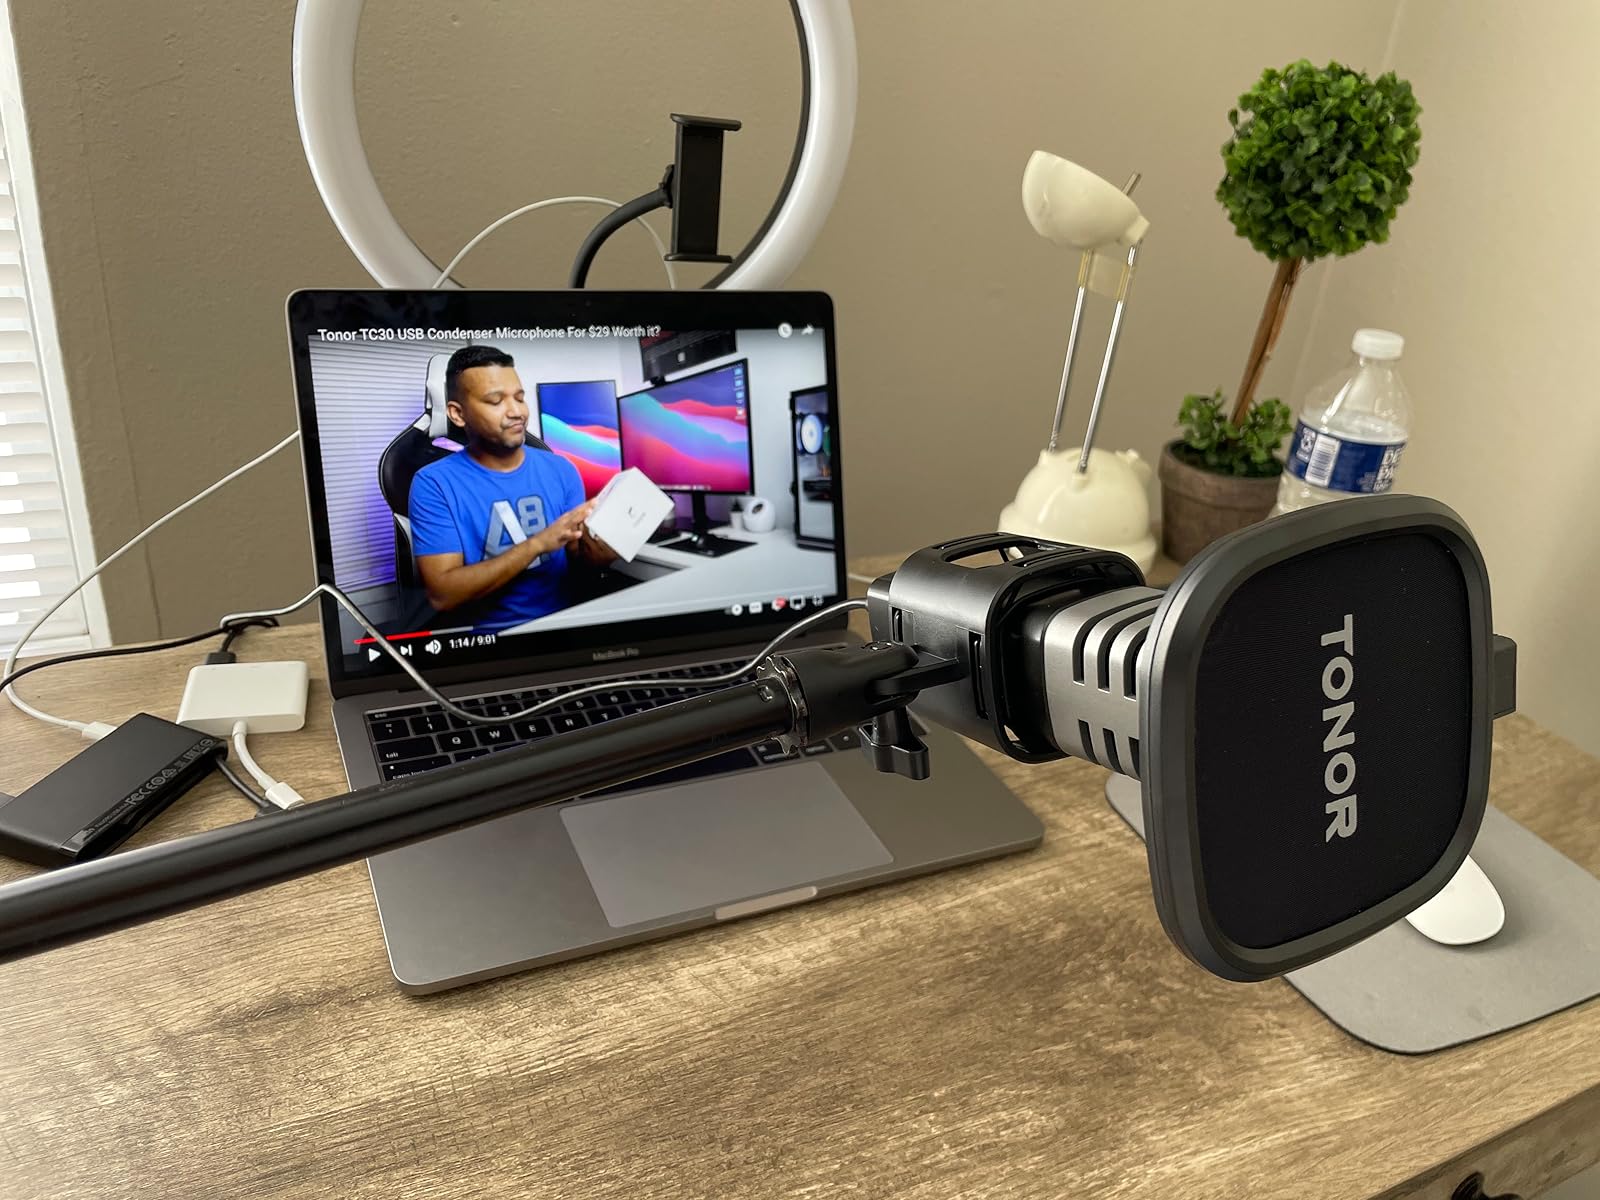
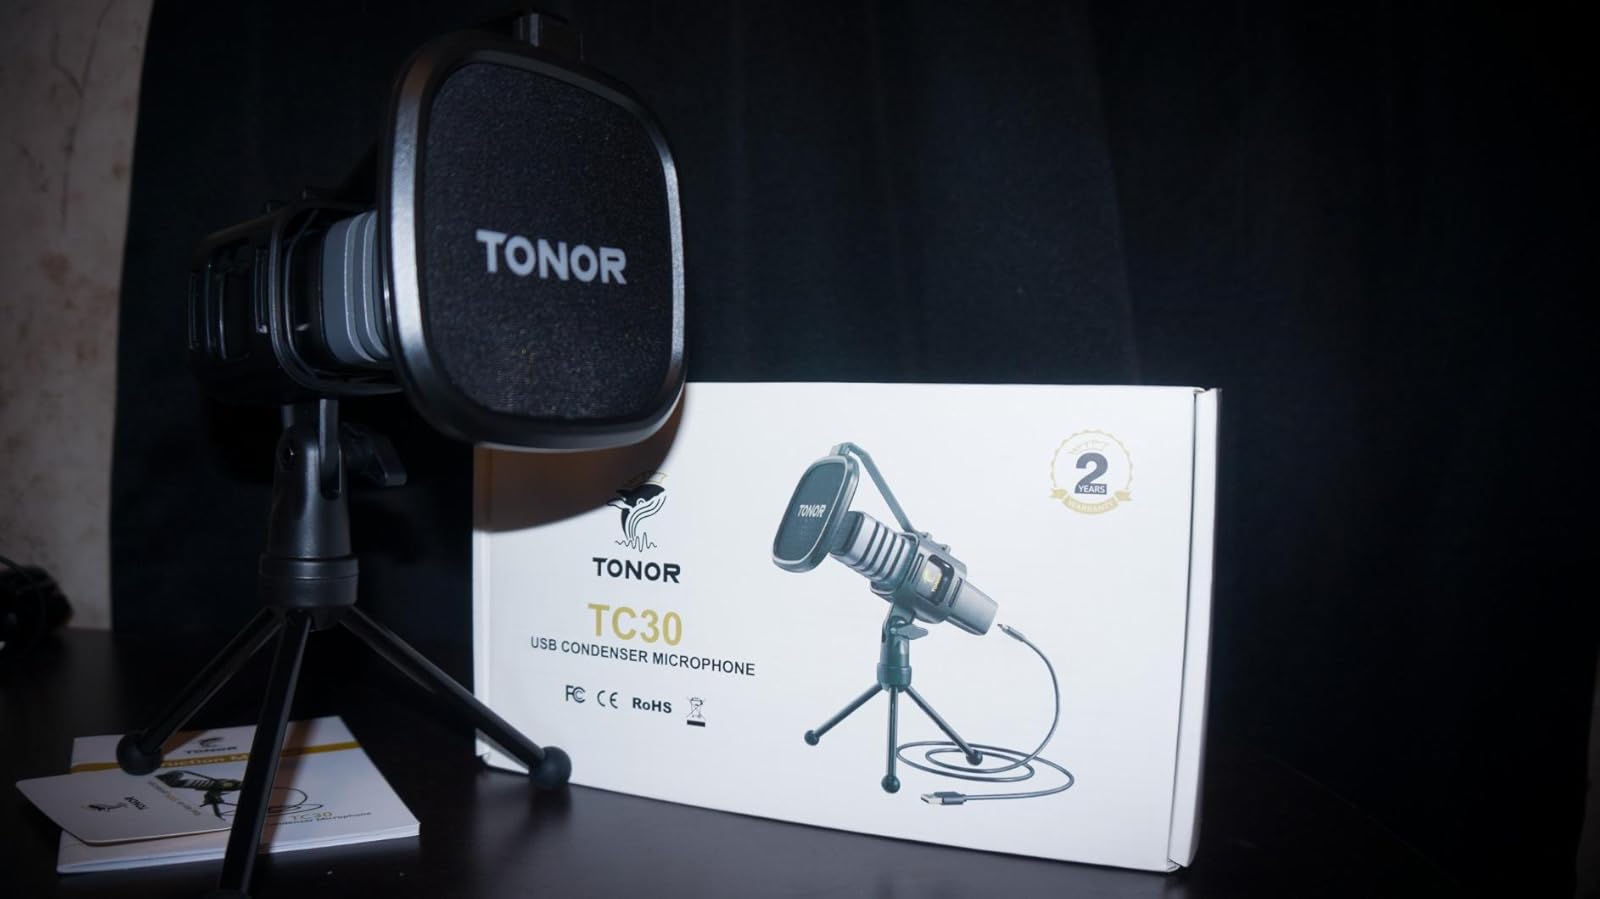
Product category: microphone
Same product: yes